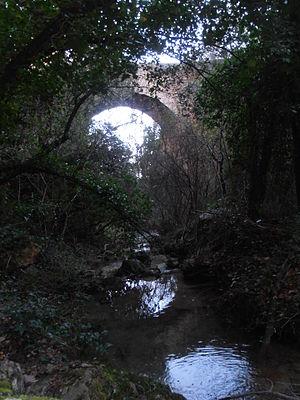
Var, Tourtour, Pont roman et la rivière ""Florièyes"" qui longe le site de l'ancienne abbaye cistercienne Sainte-Marie-de-Florièyes"
Tourtour est une commune française située dans le département du Var, en région française Provence-Alpes-Côte d'Azur.
L’abbaye Sainte-Marie de Florièyes est la première abbaye cistercienne de Provence, créée sur le territoire de Tourtour, en avril 1136, grâce à Raymond de St-Gilles.